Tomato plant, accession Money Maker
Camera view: horizontal (90 deg, fisheye); turntable rotation: 210 degrees
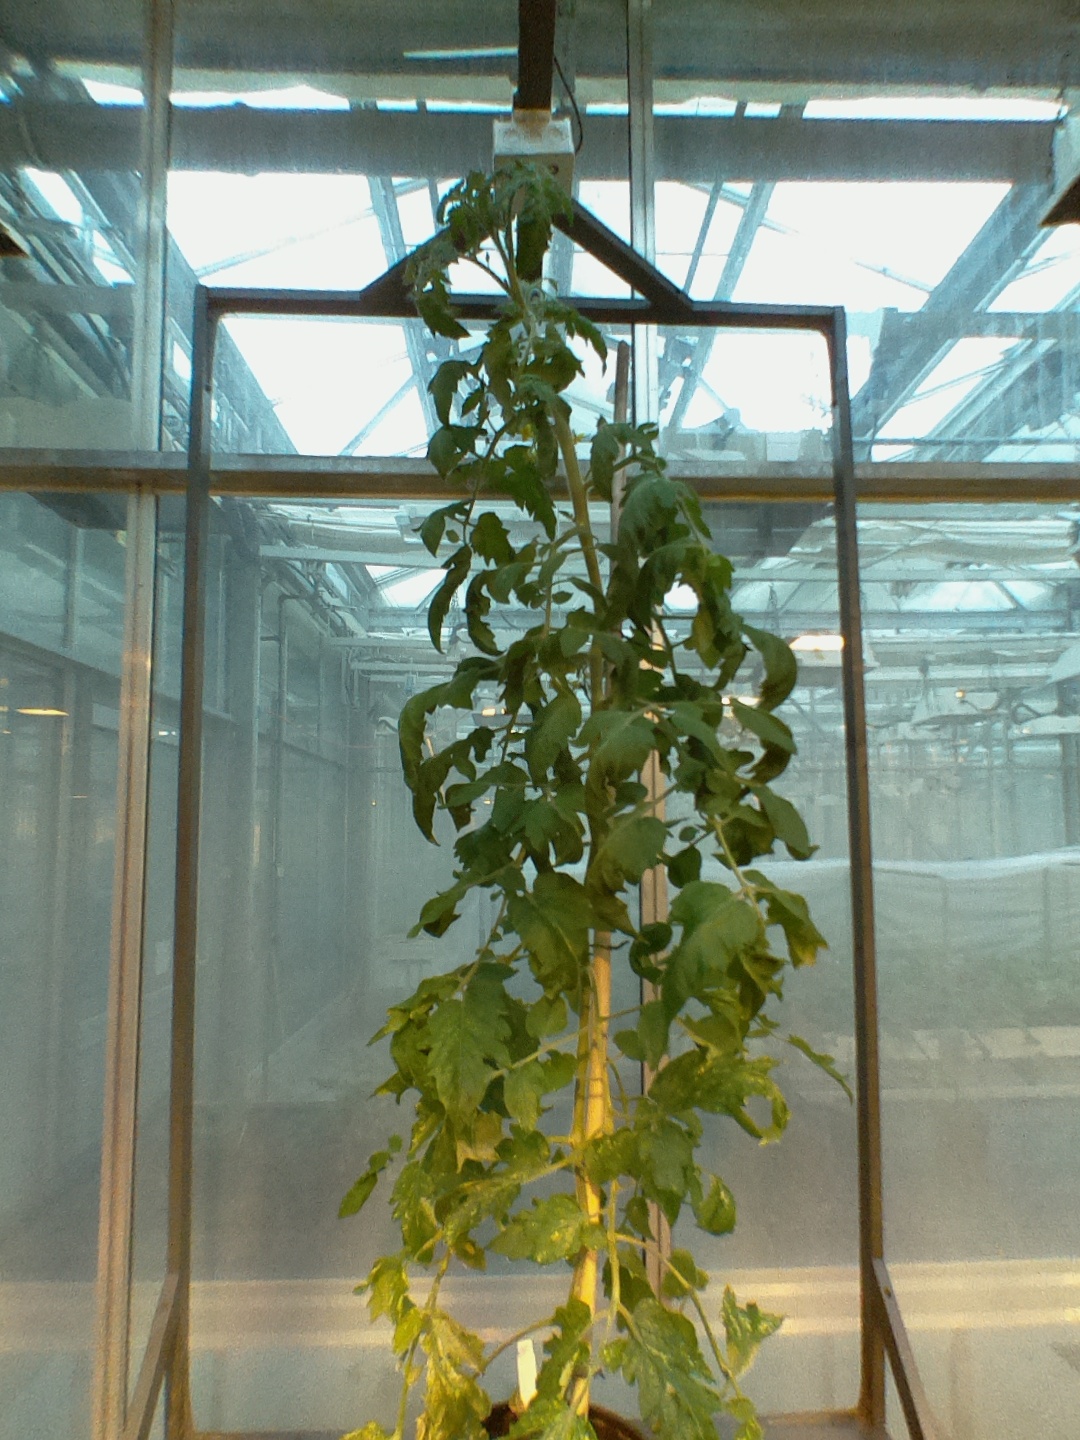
BBCH growth stage 70: Fruits at the main stem or branches visibles